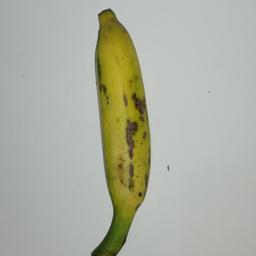
Ripeness: Semi-ripe